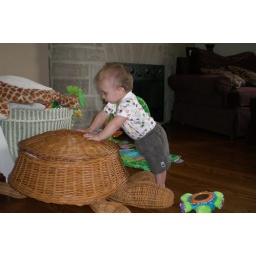
Chase standing against his turtle toy basket on 7/20/09.